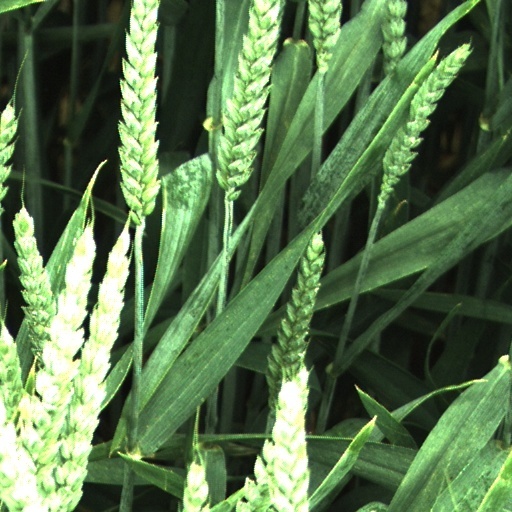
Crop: wheat